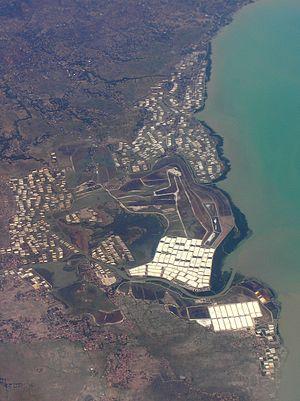
Le kabupaten de Sampang, en indonésien Kabupaten Sampang, est un kabupaten d'Indonésie situé dans la province de Java oriental.